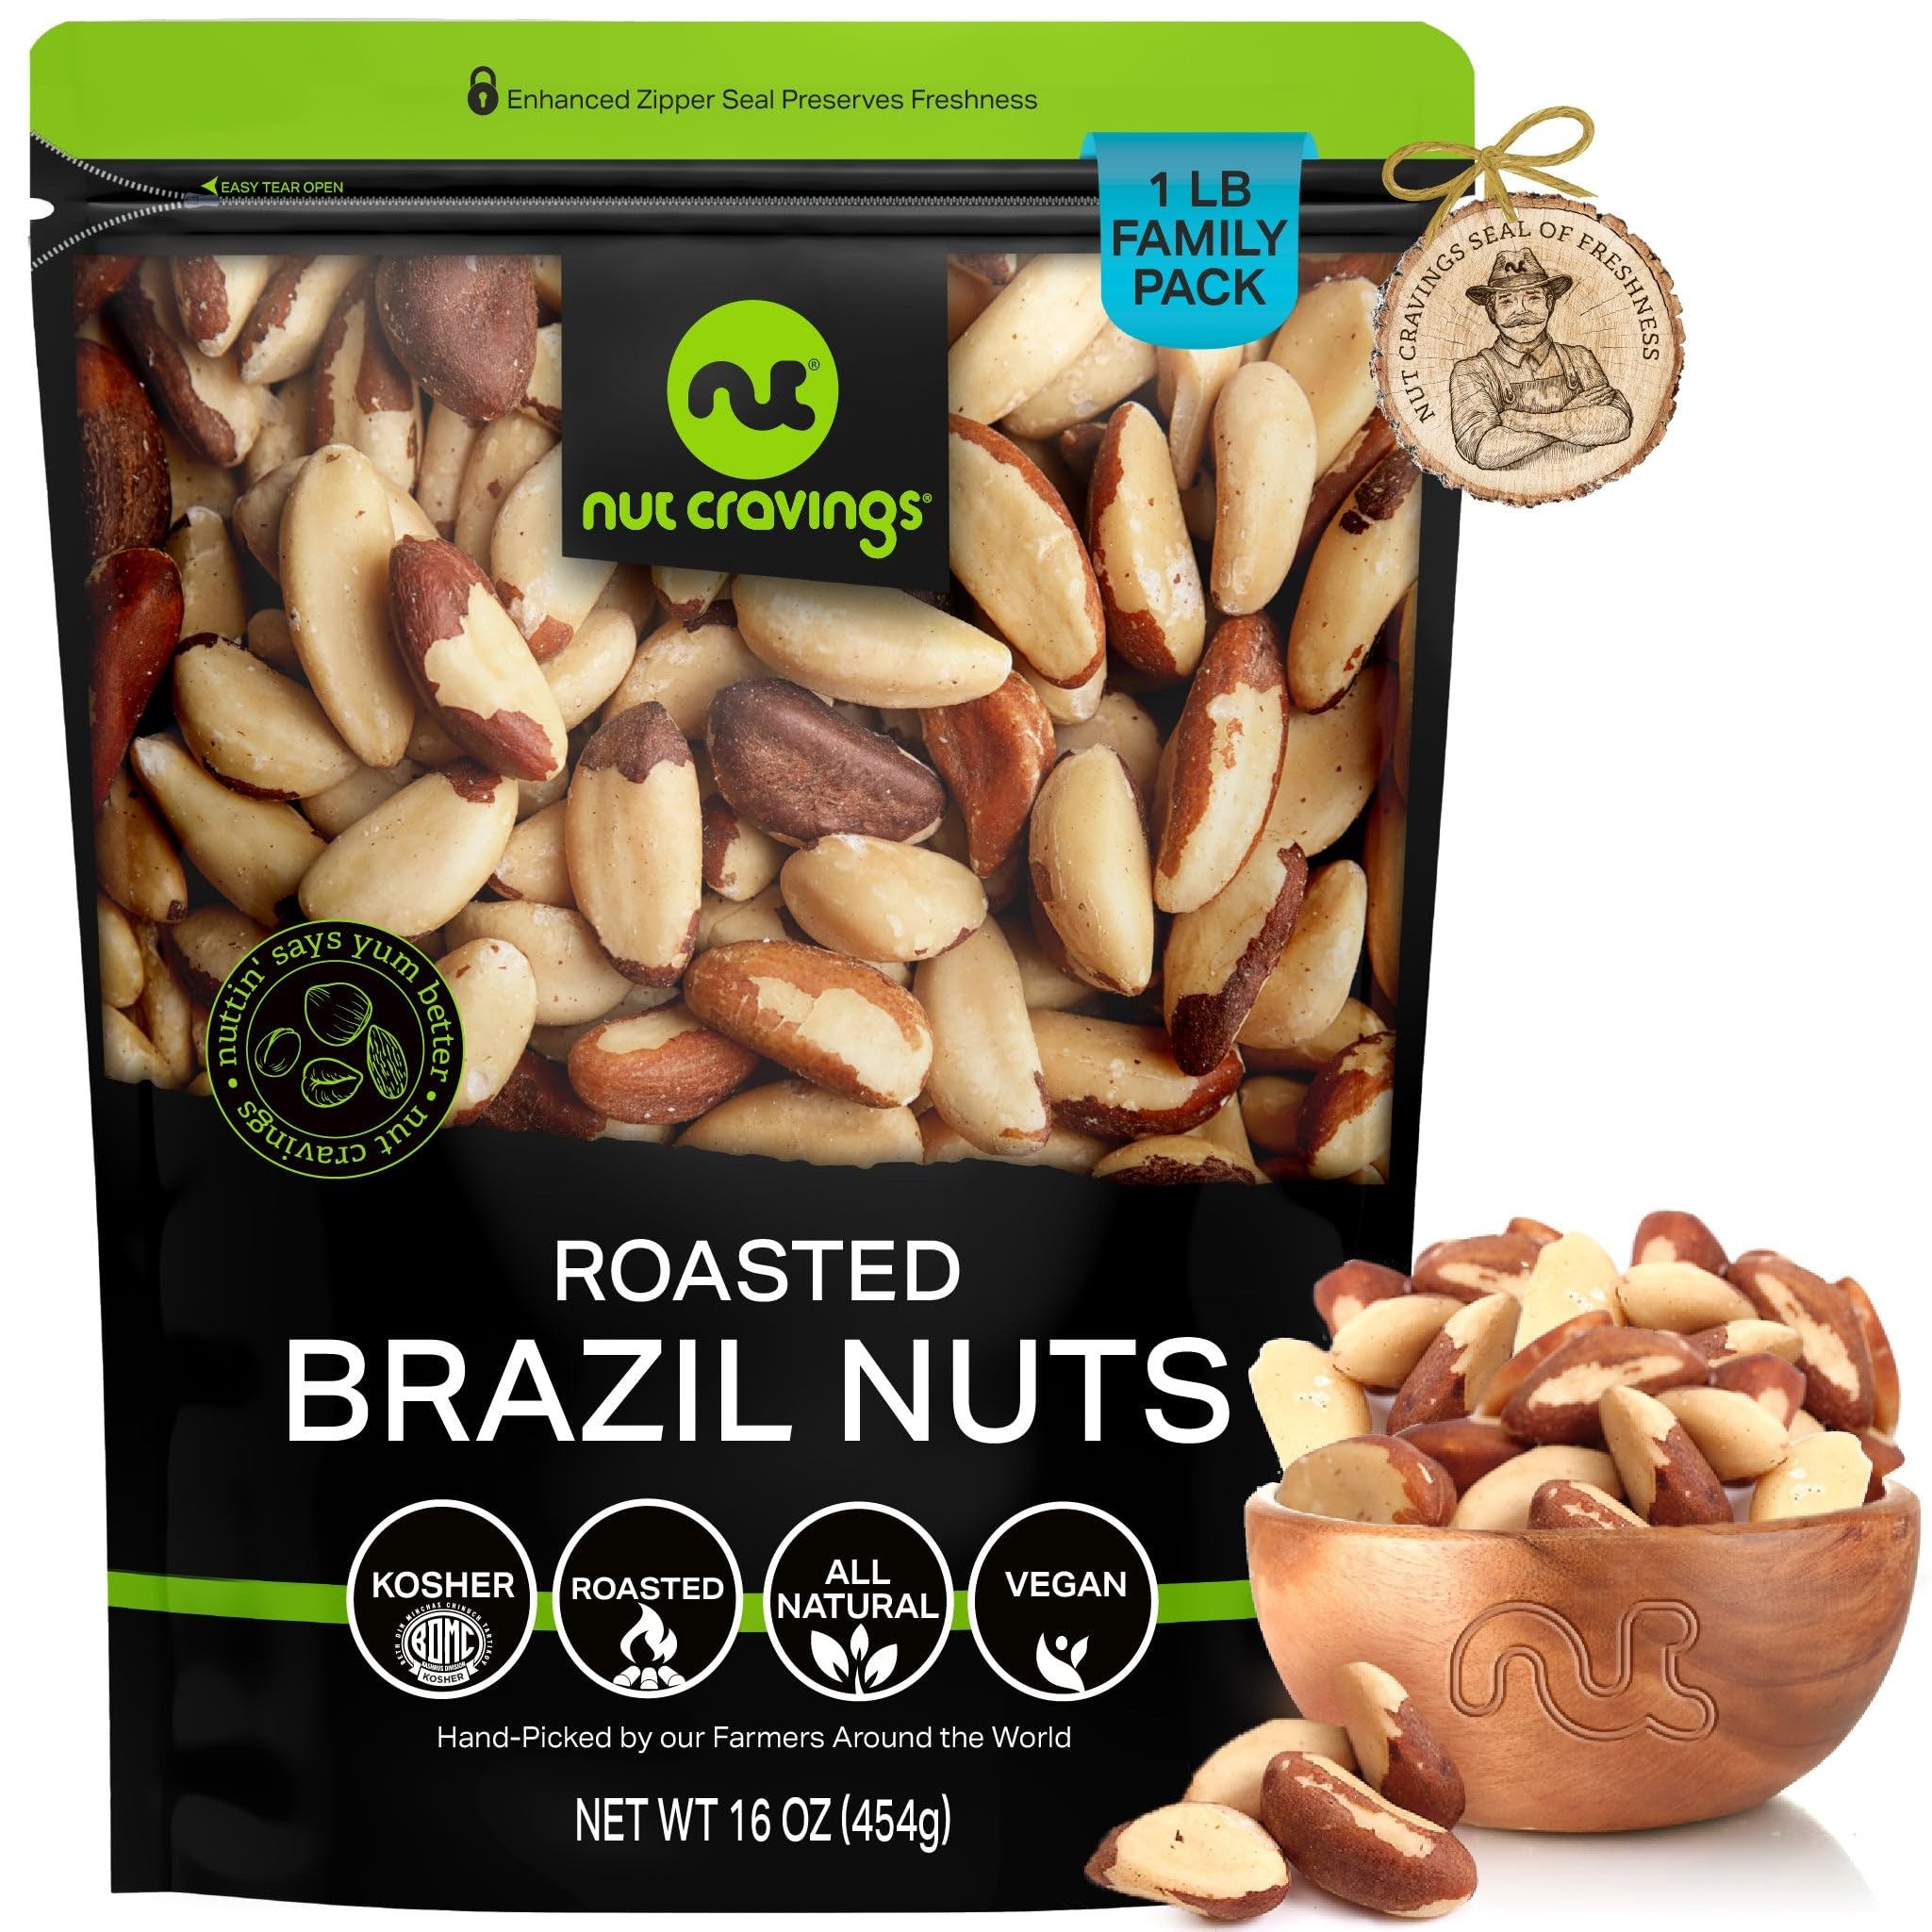
Item Name: NUT CRAVINGS - Brazil Nuts Roasted & Unsalted - No Shell, Whole (16oz - 1 LB) Bulk Nuts Packed Fresh in Resealable Bag - Healthy Protein Food Snack, All Natural, Keto Friendly, Vegan, Kosher
Bullet Point 1: THE MOST DELICIOUS ROASTED BRAZIL NUTS EVER: Our perfectly sized Roasted Brazil Nuts are roasted just right so that they have the perfect flavor. Then, they're roasted right in-house so that they arrive at you at their freshest and end up delighting your taste buds with every bite.
Bullet Point 2: IDEAL FOR YUMMY RECIPES, SOLO SNACKING, AND MORE: Roasted Brazil Nuts are great for solo snacking sessions, salads, sauces, healthy meals, baking, desserts (like brownies!) You name it!
Bullet Point 3: FRESH AND CRUNCHY NEVER LOOKED BETTER TOGETHER : Our Roasted Brazil Nuts are not only fresh and crunchy, but also full of flavor and ready to be enjoyed!
Bullet Point 4: TOP 'NUTCH' RESEALABLE BAG: Our zipper-style easily resealable bags make sure your snacks are kept fresh. Storing them at home? They'll stay fresh. Bringing them to work? They'll stay fresh. Taking them with you on your next trip? Fresh!
Bullet Point 5: FARMERS SEAL OF FRESHNESS: Our Roasted Brazil Nuts are hand picked by our farmers and carefully selected at our packing facilities in New York after passing our strict quality control processes. This ensures you only get the freshest and highest quality nuts in the market.
Product Description: <p>Nut Cravings brings you the perfect treat: a bag of the yummiest quality of nuts.<br><br> Our perfectly sized Roasted Brazil Nuts are roasted just right so that they have the perfect flavor. Then, they're <b>roasted right in-house so that they arrive at you at their freshest and end up delighting your taste buds with every bite.<br><br></b> <b>Treat yourself or a loved one to nature's goodness with our Roasted Brazil Nuts!<br><br></b> They come beautifully presented in our TOP "NUTCH" bags to provide the ultimate experience. These resealable bags will keep them as fresh and delicious as they were when handpicked at our farms.<br><br><br> <b>Roasted Brazil Nuts are great for solo snacking sessions, salads, sauces, healthy meals, baking, desserts (like brownies!) You name it!<br><br><br></b> <b>In addition, there's a cute story behind them!<br><br></b> Lewis and Lindsay Cooper founded Nut Cravings in 2015 with the idea of mixing the two things they loved the most: travelling the world, and snacking. Today, our snacks are grown all around the world before travelling all the way to New York to be packed fresh and delivered right to your door.<br><br><br> <b>Do you want to know how much goodness you get in every bag?<br><br></b> We have bags with 16oz (1lb), 32oz (2lb), 48oz (3lb) and 80oz (5lb), you choose your size!<br><br> Ready to get delighted by these delicious snacks?
Value: 16.0
Unit: Ounce

Price: 19.97